Andrey Zubov

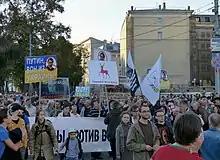
Zubov at anti-war protest in Moscow on 21 September 2014

On September 29, 2009, he took part in the conference ‘Religion and Political Culture’ organized in Rome by the Pontifical Gregorian University and the Konrad Adenauer Foundation. He made a report on the relationship between the Church and the Russian State in the 20th century.